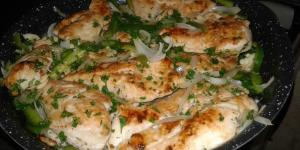
pollo mediterraneo con aceitunas